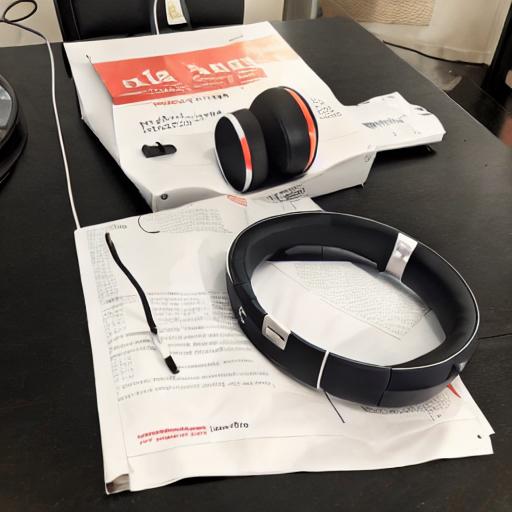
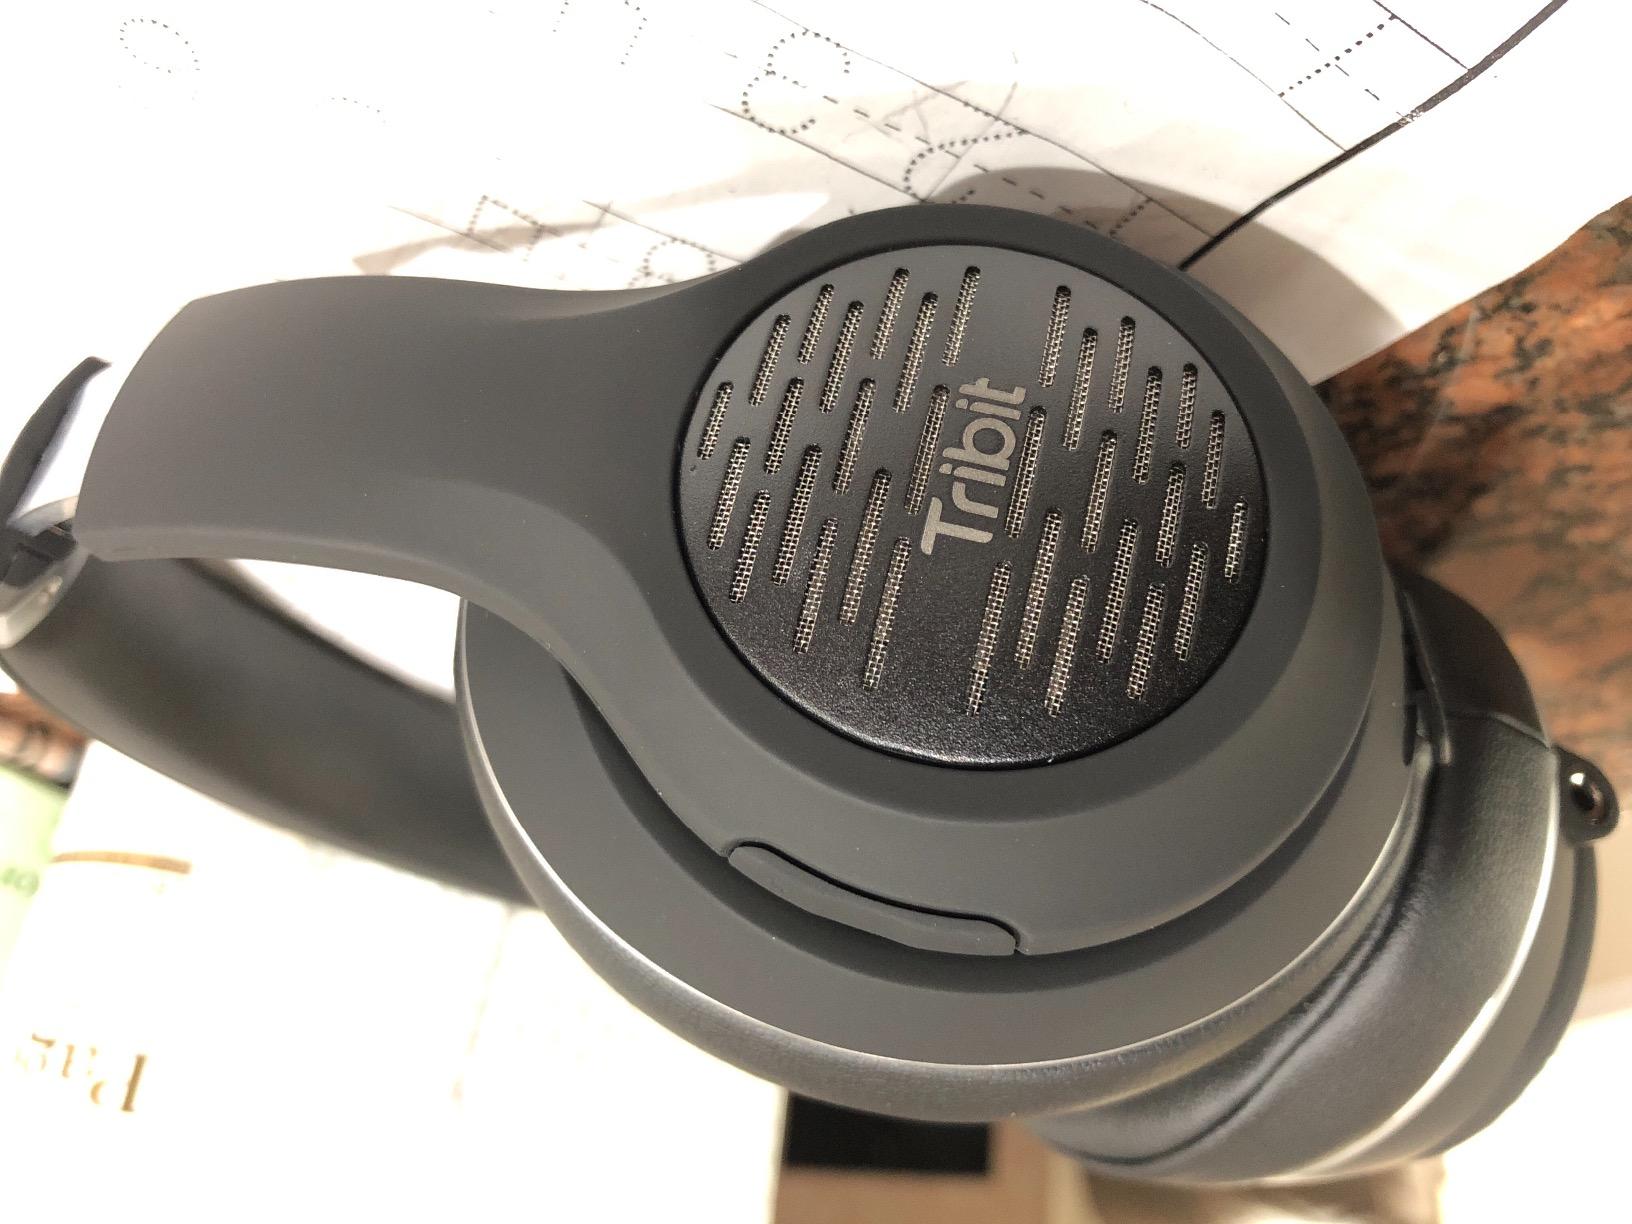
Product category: headphones
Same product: no